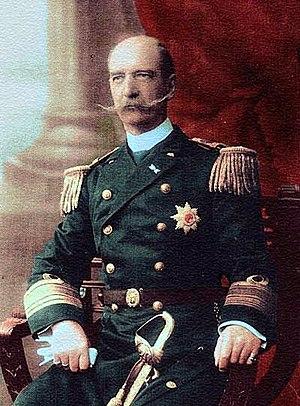
Sophie de Prusse, princesse de Prusse et d'Allemagne puis, par son mariage, reine des Hellènes, est née à Potsdam, en Prusse, le 14 juin 1870, et décédée à Francfort-sur-le-Main, dans le land de Hesse, en Allemagne, le 13 janvier 1932. Elle est souveraine de Grèce de 1913 à 1917 puis de 1920 à 1922.
Les Jeux olympiques sont un événement sportif international majeur, regroupant les sports d'été et les sports d'hiver, auxquels des milliers d’athlètes du monde entier participent.
Constantin Iᵉʳ de Grèce ou, parfois, Constantin XII, est né le 2 août 1868, à Athènes, en Grèce, et est décédé le 11 janvier 1923, à Palerme, en Italie. Appartenant à la maison d’Oldenbourg, il est le troisième souverain de la Grèce moderne et règne de 1913 à 1917, puis de 1920 à 1922, avec le titre de roi des Hellènes.
Georges Iᵉʳ de Grèce, par son élection roi des Hellènes, est né Guillaume de Schleswig-Holstein-Sonderbourg-Glücksbourg, prince de Danemark, le 24 décembre 1845 à Copenhague, au Danemark, et mort le 18 mars 1913 à Thessalonique, en Grèce. Second souverain de la Grèce moderne et fondateur de la dynastie royale hellène contemporaine, il règne presque cinquante ans, de 1863 à 1913.